Alfred Packer

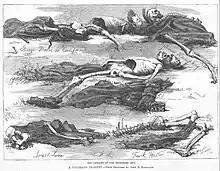
"Harpers" illustration (cropped). Top row left to right: George "California" Noon; James Humphreys; Middle row: Shannon Wilson Bell; Lower left: Israel Swan; Lower right: Frank Miller.

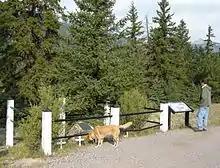
Memorial to Packer's victims, at the scene of the crime, southeast of Lake City, Colorado

The following August, the site of the incident was found by John A. Randolph, an illustrator who worked for "Harper's Weekly" magazine. He discovered all five of the bodies at the foot of Slumgullion Pass, two miles southeast of Lake City, Colorado, in a pine-shaded gulch skirted by hemlock trees. They lay above the Lake Fork of the Gunnison River, now known colloquially as Dead Man's Gulch, which matched the description of where Packer had originally claimed that only Bell was killed. The snow that had been covering the bodies and campsite had melted in the intervening four months. Randolph sketched the scene as he found it, and then alerted authorities in nearby Lake City. The story was covered two months later in the October 17, 1874, edition of "Harper's Weekly", and included his illustration of the site.